Carlos María Fitz-James Stuart, 16th Duke of Alba

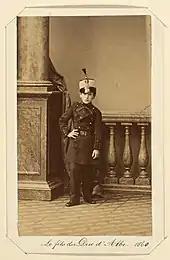
The 16th Duke of Alba aged 11 in uniform of the War of Africa, 1860

He was born at Madrid, the only son of Jacobo Fitz-James Stuart, 15th Duke of Alba. His mother María Francisca was the daughter of Cipriano de Palafox y Portocarrero, Duke of Peñaranda, and sister of Eugénie de Montijo, Empress of the French.